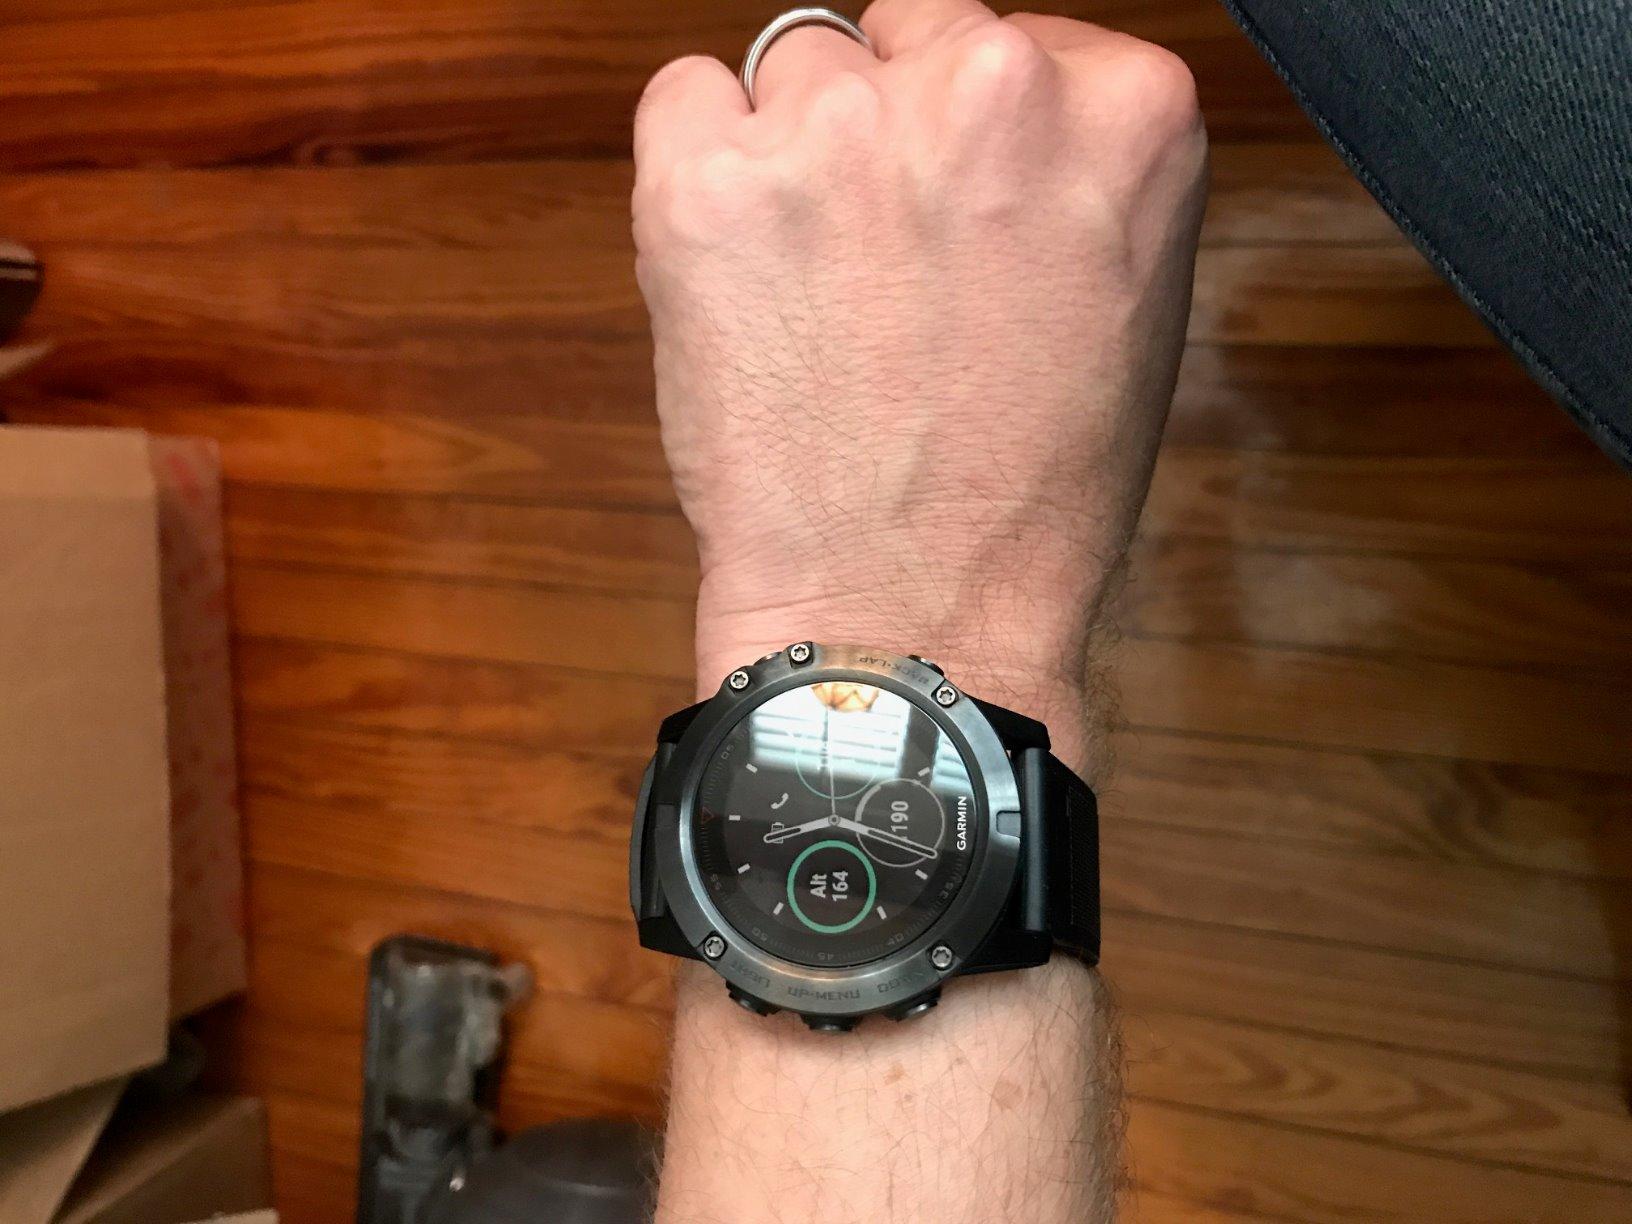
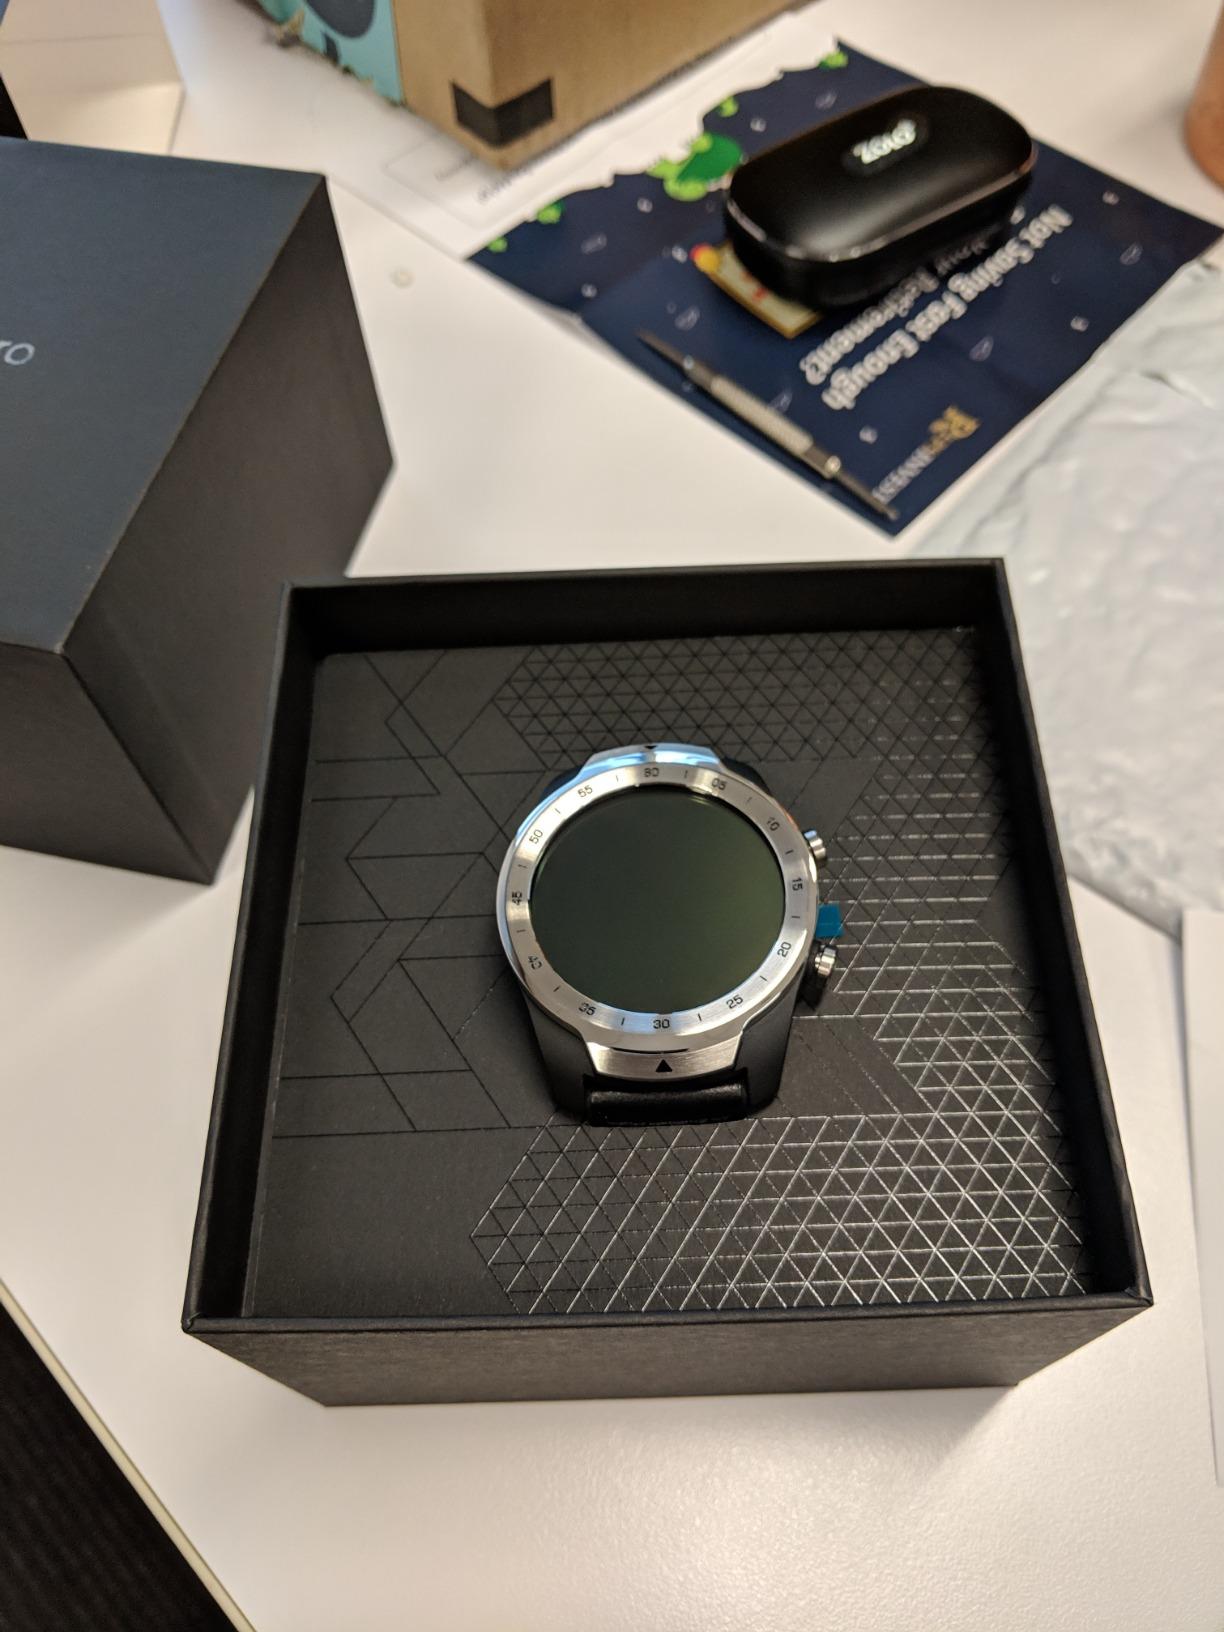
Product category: smartwatch
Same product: no